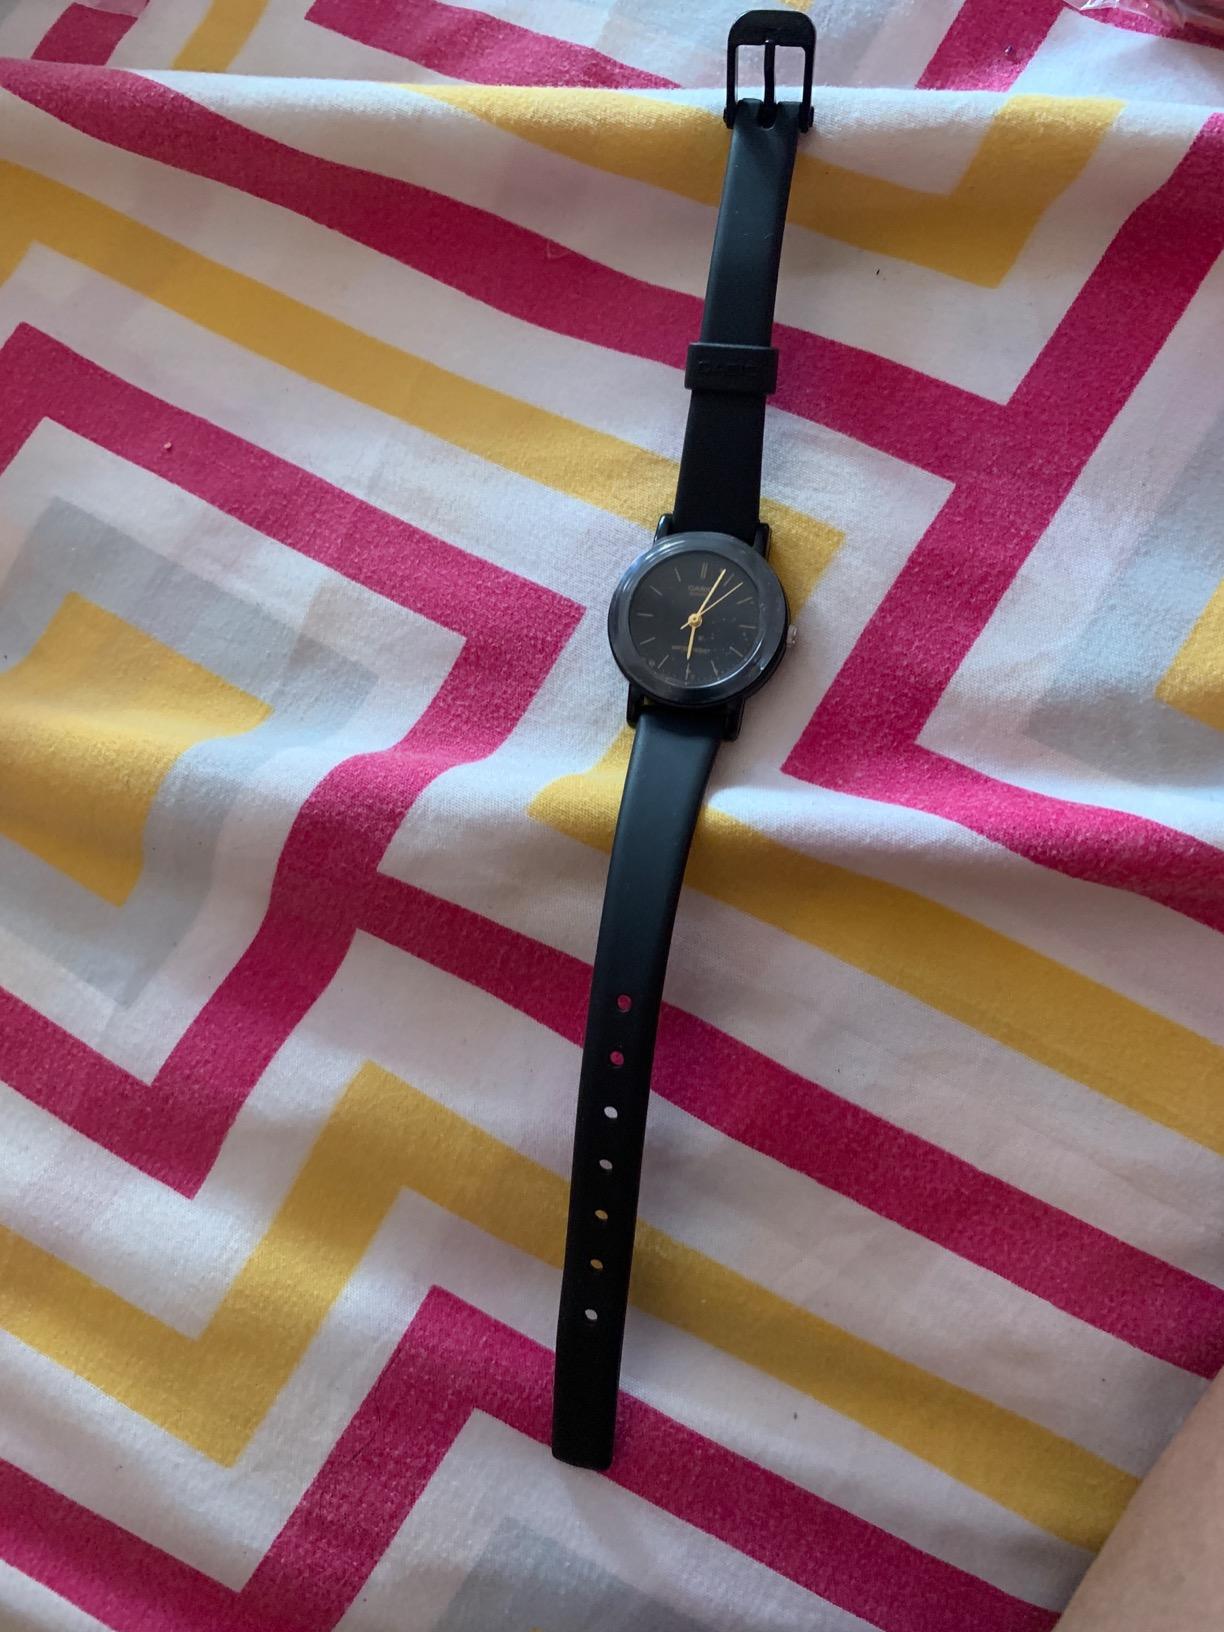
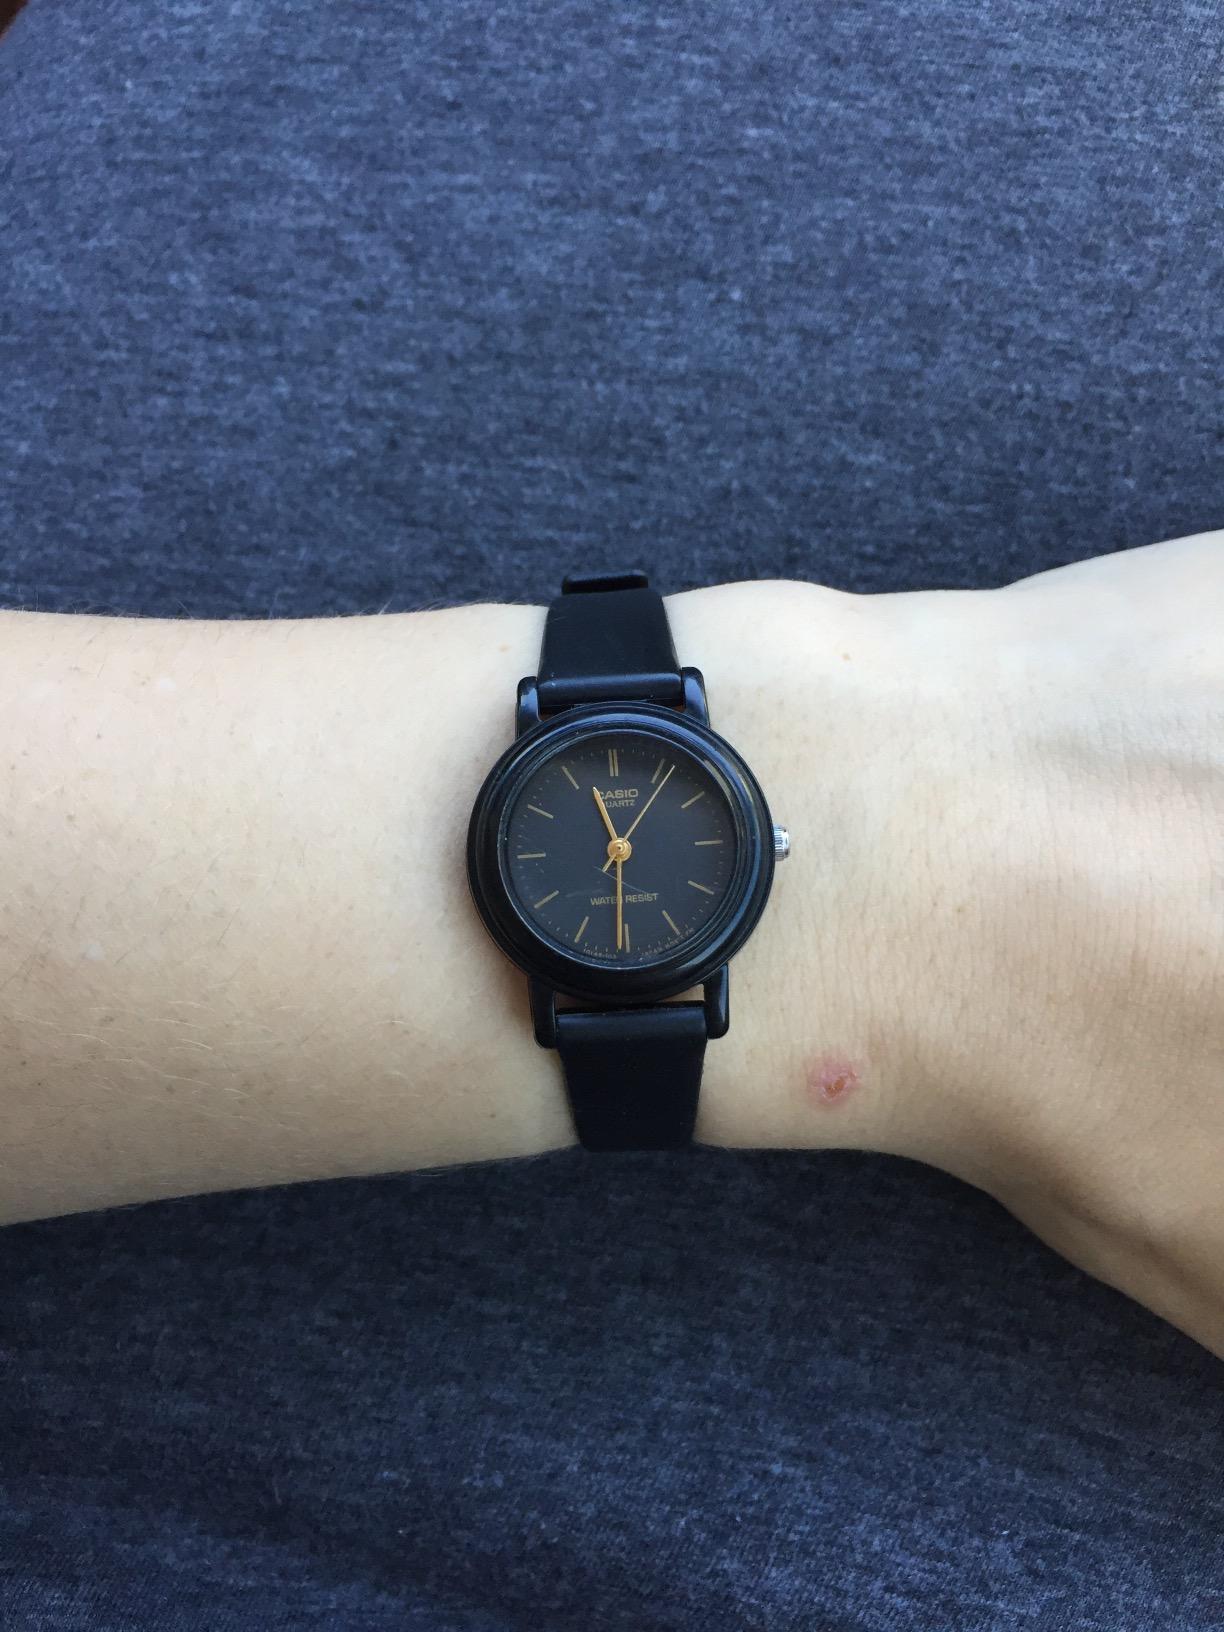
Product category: accessories_watch
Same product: yes